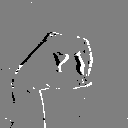
ASL letter: o